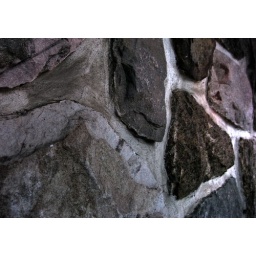
Stone wall by my front door